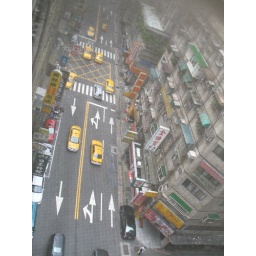
another view out my 9th floor apt window in taiwan